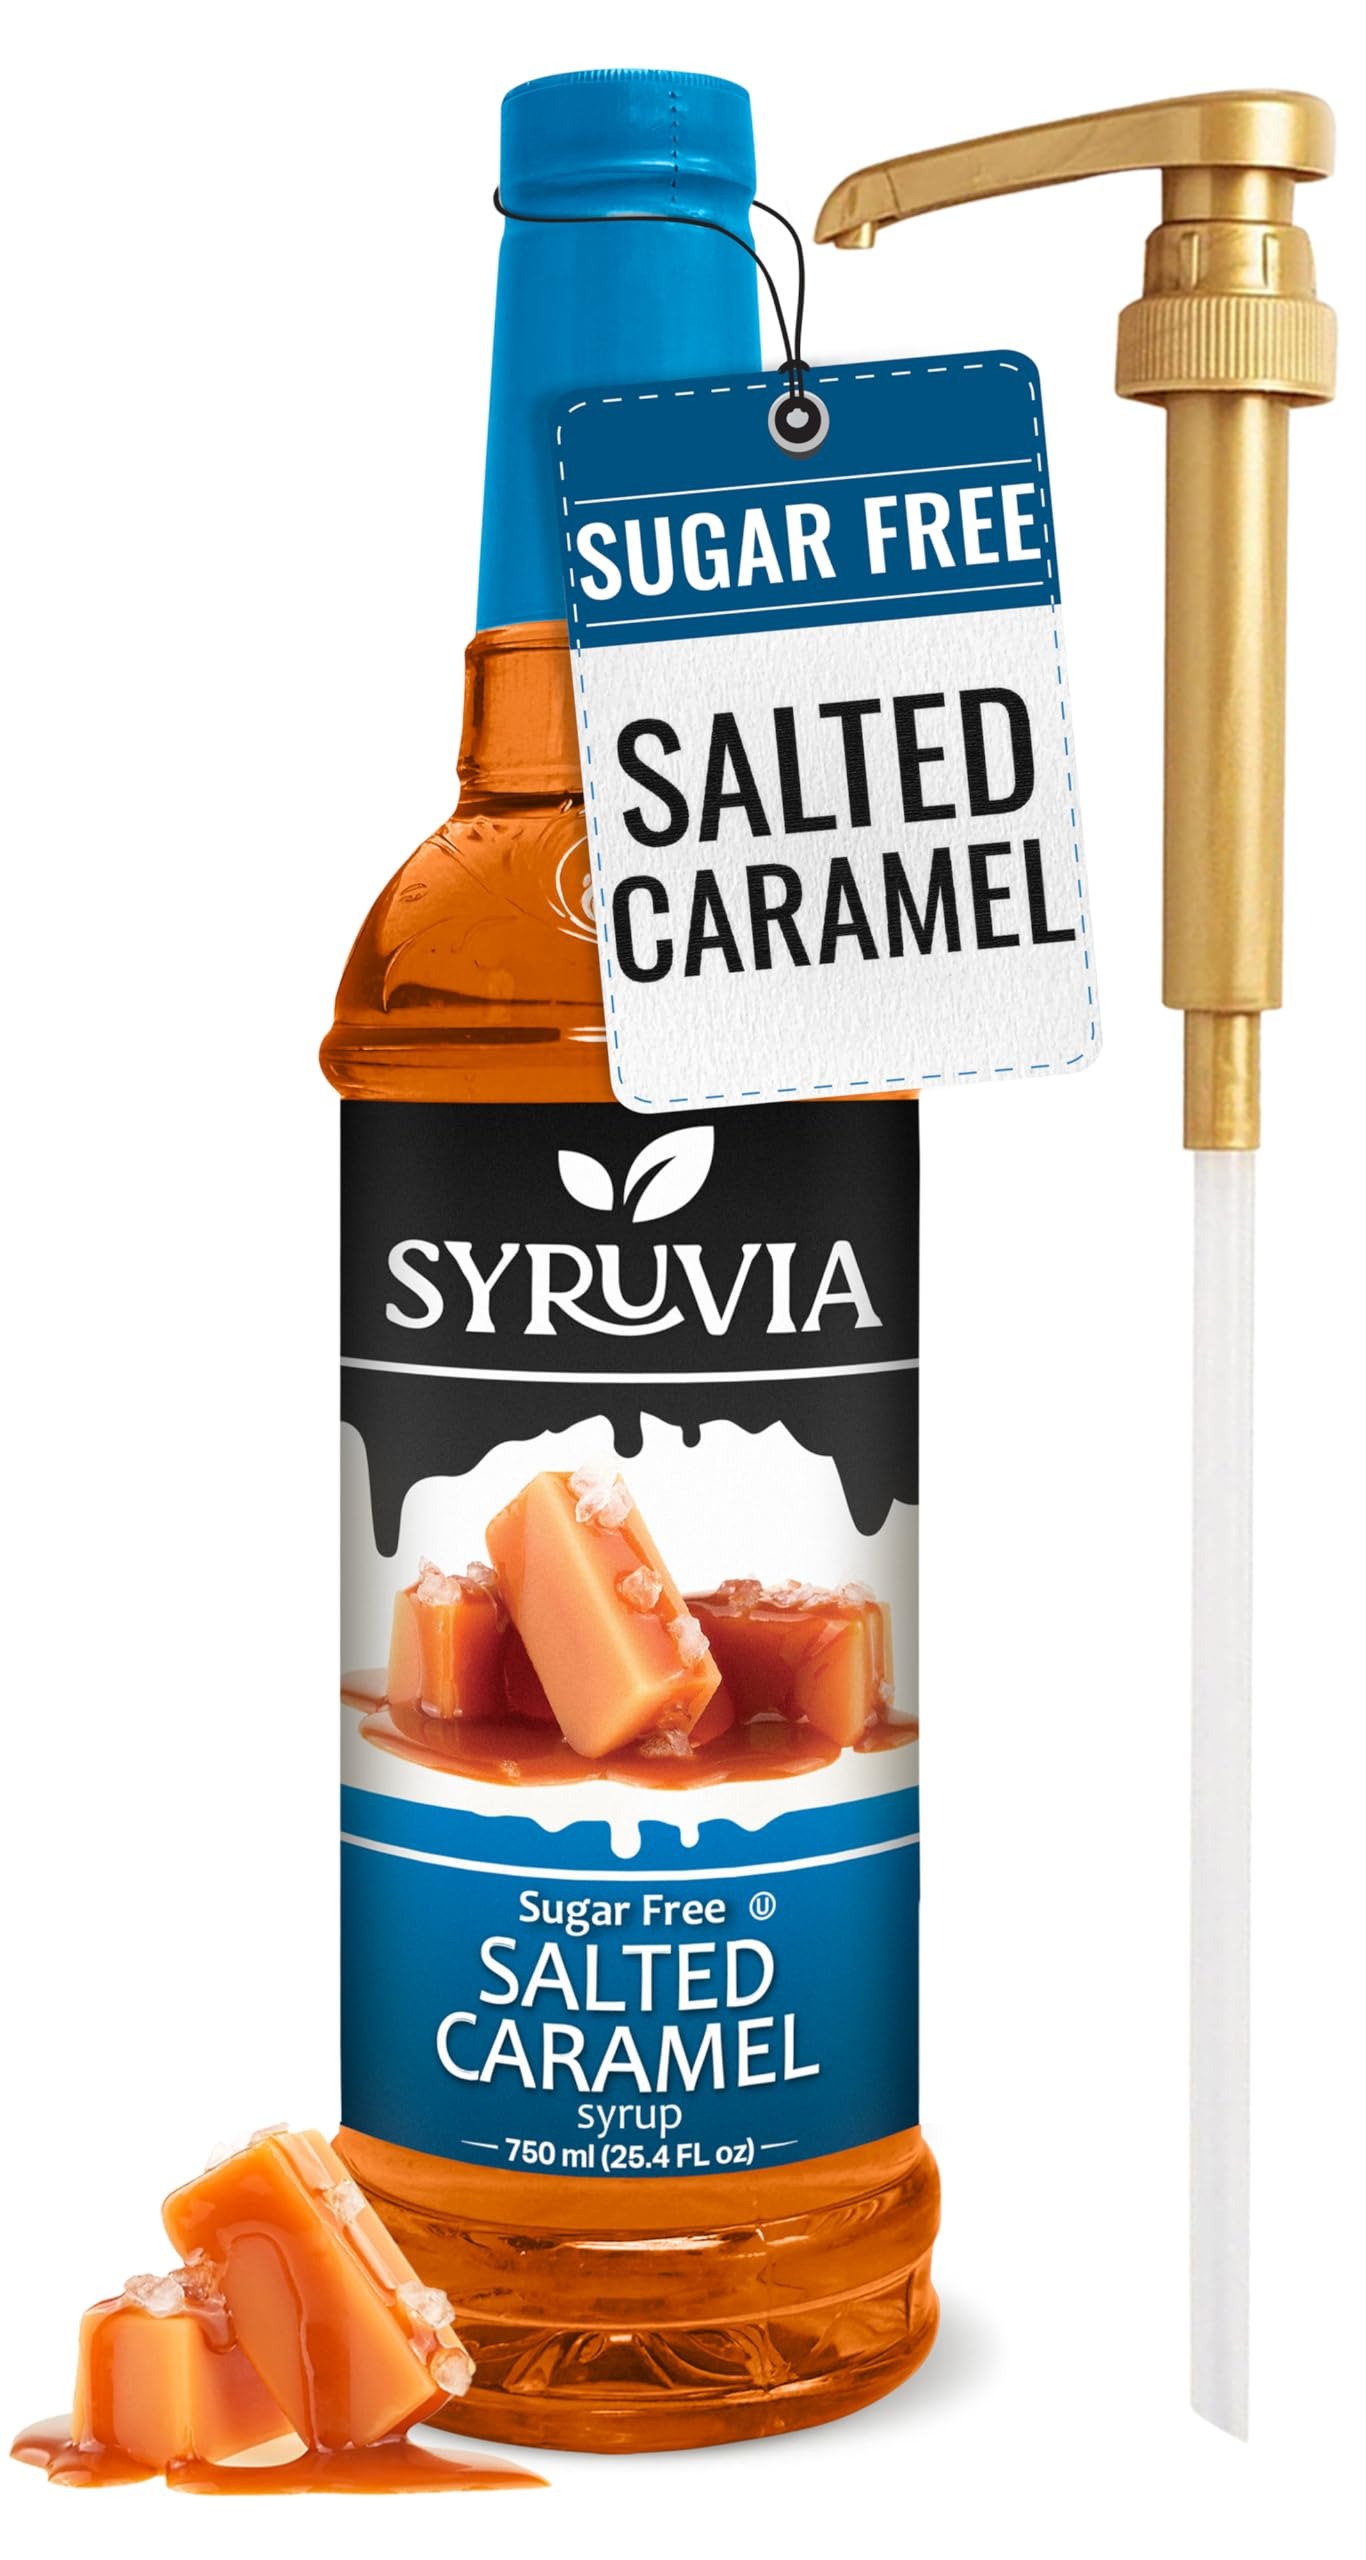
Item Name: Syruvia Sugar Free Salted Caramel Syrup With Syrup Pump Dispenser – Salted Caramel Coffee Syrup Flavor, 25.4 fl oz, Kosher, Gluten Free, Perfect for Coffee, Drinks, Soda, Desserts, and More,
Bullet Point 1: Sugar-Free Salted Caramel Syrup: Experience the homely essence of Salted Caramel without the extra calories. Our Sugar-Free Salted Caramel Syrup offers the same delicious richness in a guilt-free version.
Bullet Point 2: Add Savor to Your Coffee: Awaken your senses and indulge in the delightful taste of coffee flavored to your liking with the Syruvia coffee flavoring syrup! Our syrups bring savor, aroma and a sweet note that promises to pamper your senses every morning!
Bullet Point 3: Quality You Can Trust: The Syruvia syrups for coffee drinks are made in the USA with the highest quality, most refined ingredients to ensure excellent freshness and the richest taste! The coffee syrups are Kosher-certified, free of any unnecessary fillers, and contain no added coloring, providing you with a pure and natural coffee experience
Bullet Point 4: Endless Possibilities: Thanks to its intense aroma and delightful taste, our coffee flavoring can be added to a wide range of beverages and desserts, including shakes, lattes, cappuccino, iced coffee, teas, smoothies, protein shakes, oatmeal, porridge and much more!
Bullet Point 5: A Diet-Friendly Choice: This sugar free syrup for coffee is an excellent diet-friendly choice as it has zero calories and carbs! The coffee flavoring syrup sugar free is sweetened with sucralose, adding sweetness to your beverages without the extra pounds on the scale!
Value: 25.4
Unit: Fl Oz

Price: 12.99